Radu Cantacuzino

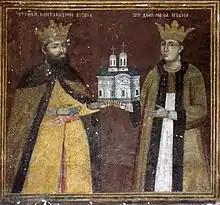
Wall painting depicting Radu's parents, Ștefan (right) and Păuna (left)

Faced with the unlikelihood of her son's accession, Păuna first hoped to send Radu to live out his life in exile the Netherlands, but was unable to do so. After negotiating with Eugene of Savoy, Păuna instead managed to secure Radu's entry into the imperial army in the spring of 1718, as well as a pension of 2,000 florins. By this point, Radu had adjusted his first name to the German "Rudolf". At an unspecified date, Păuna, Radu and Constantin travelled to Russia, where Emperor Peter the Great placed them under the protection of Dimitrie Cantemir. The stay in Russia did not last for long, as Cantemir died in 1723 and Peter in 1725. Radu travelled back to Vienna in 1724, passing through Poland, where his presence is recorded in September 1724. Păuna and Constantin left Russia in May 1725, when Peter's successor, Catherine I, allowed her to "return to her homeland, of her own free will".